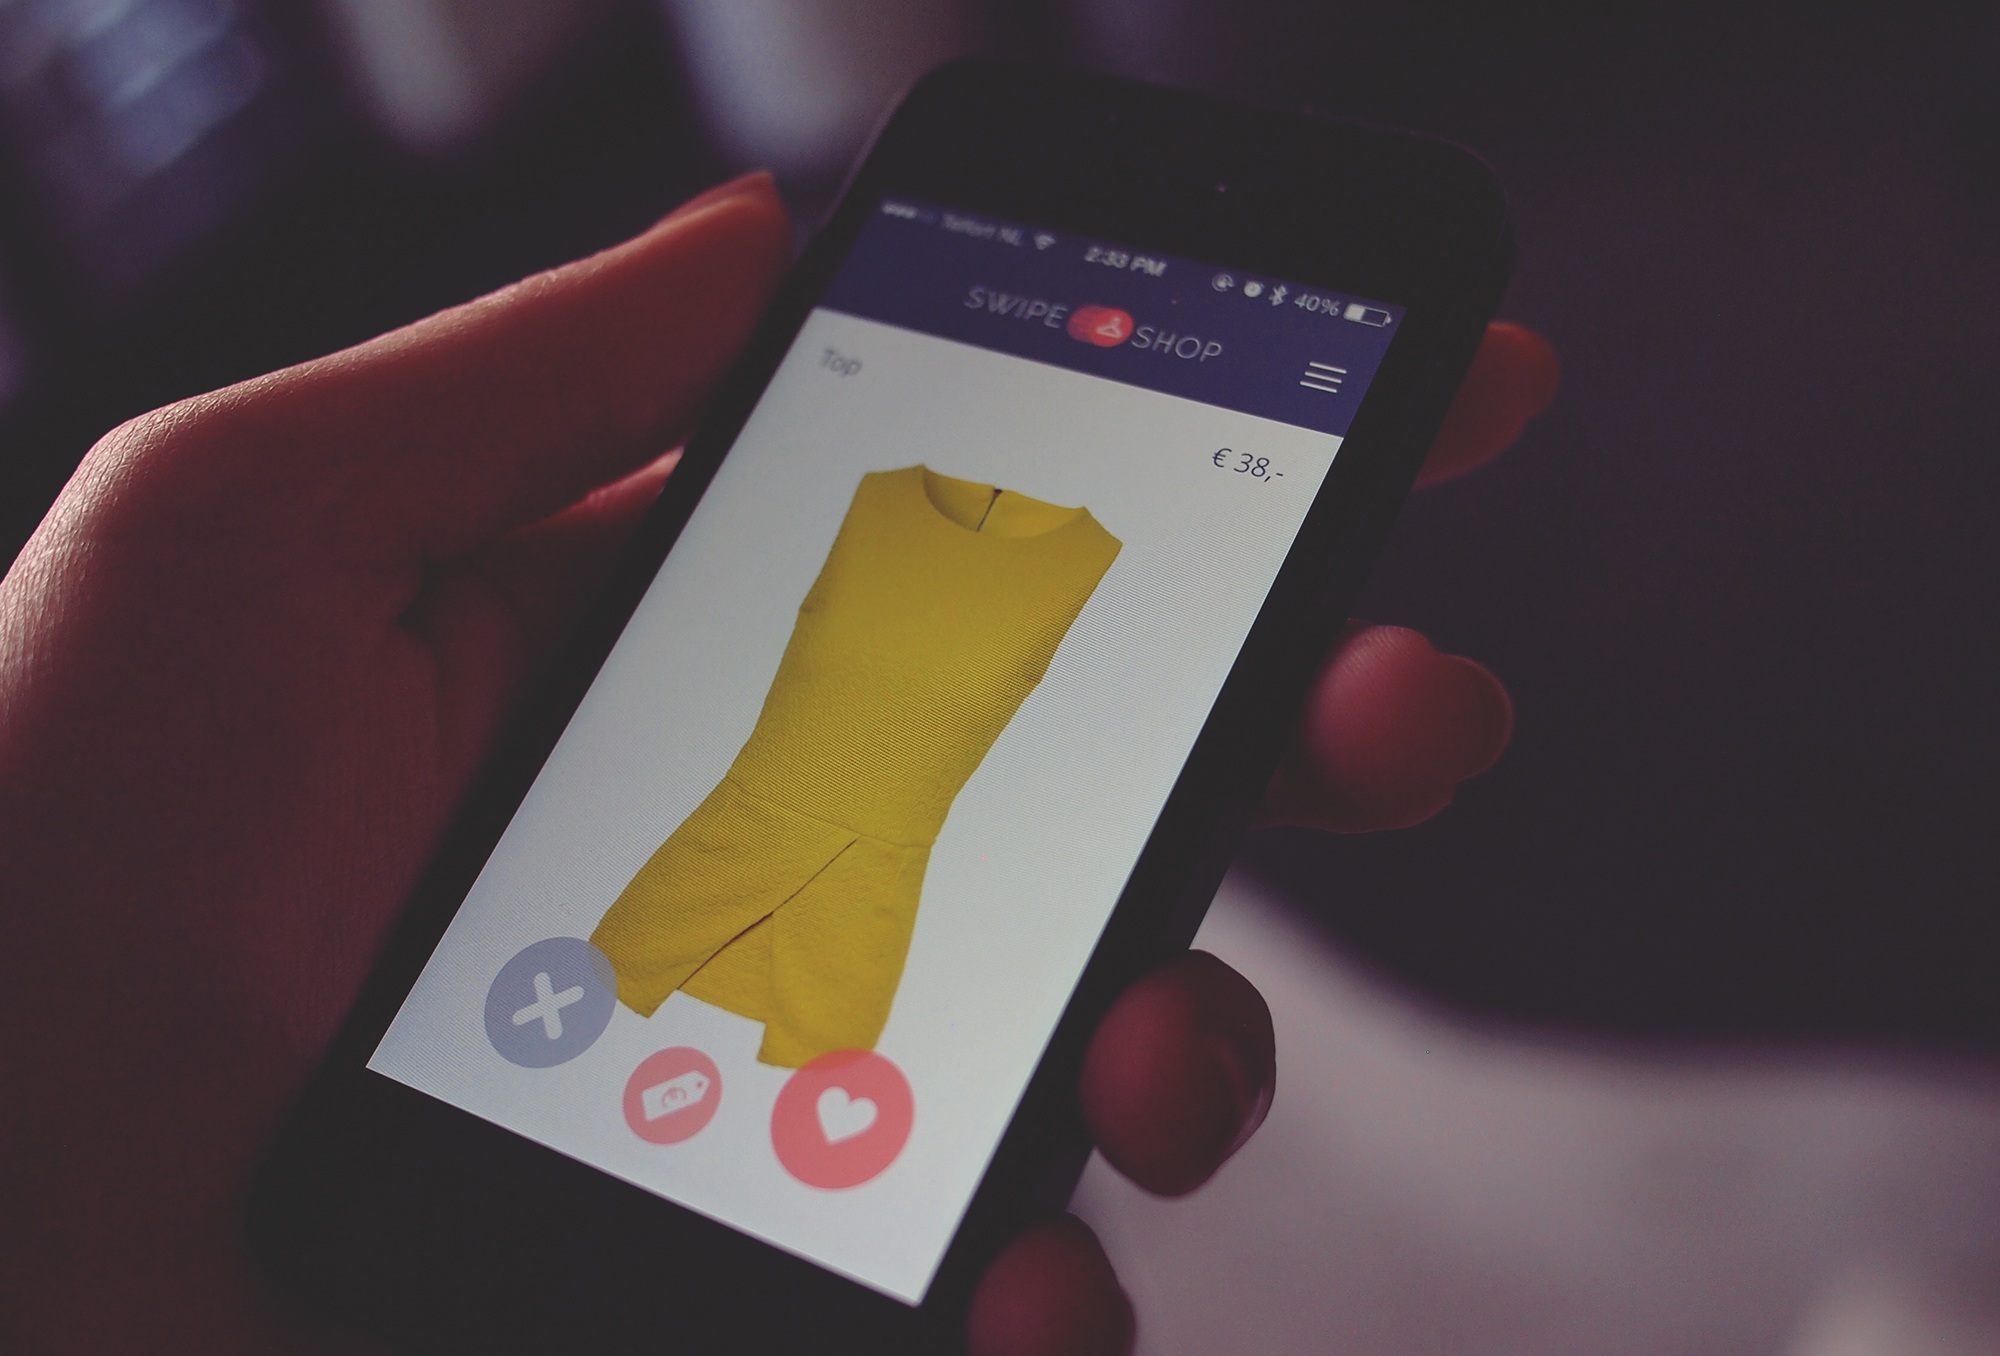
iphone, smartphone, mobile, hand, technology, shop, finger, color, gadget, mobile phone, brand, dress, cell, app, portable communications device